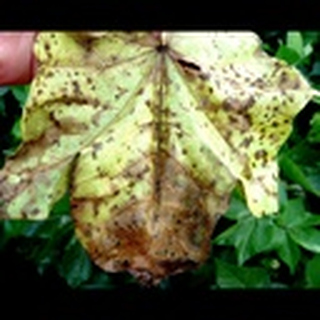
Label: cotton_bacterial_blight